Donington Park

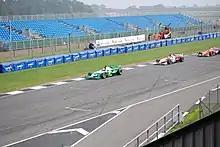
Superleague Formula cars on the Wheatcroft Straight at Donington Park in 2008

Donington Park has long been home to many prestigious motorsport events including BTCC, British F3, British Superbike Championship, WorldSBK, Superleague Formula, Truck Racing.